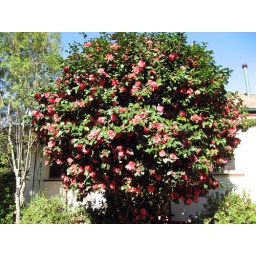
Flowering tree against the house